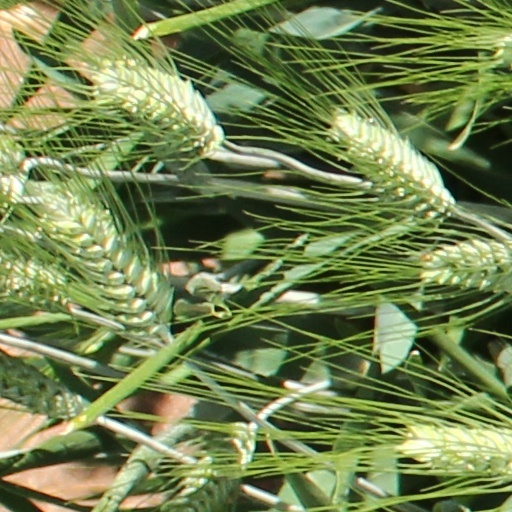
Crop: wheat